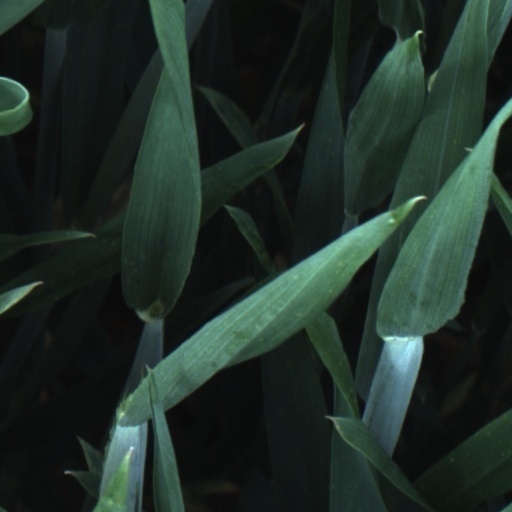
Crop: wheat